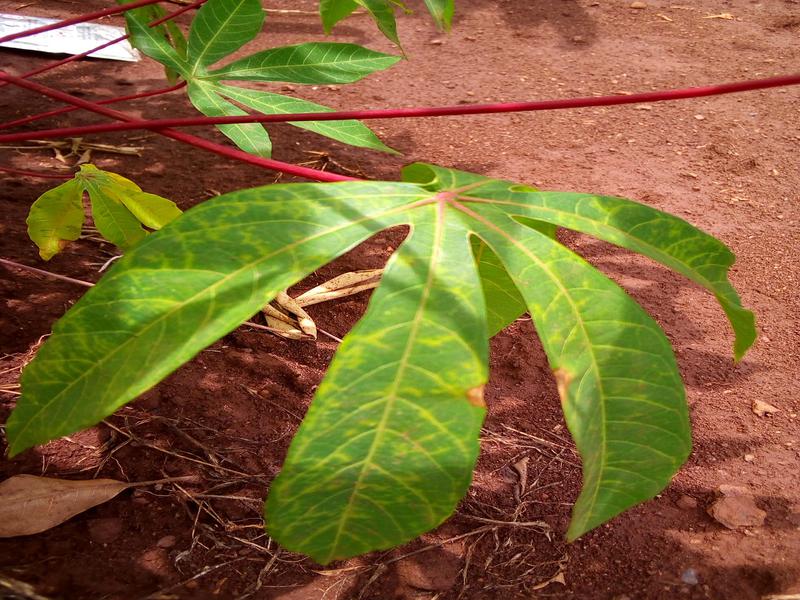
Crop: cassava
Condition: brown_streak_disease